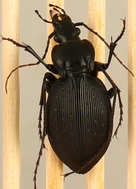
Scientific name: Carabus goryi
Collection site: Great Smoky Mountains National Park NEON (GRSM), plot GRSM_012